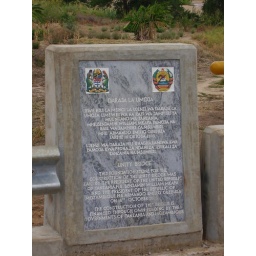
bridge sign made in Ndanda stone workshop